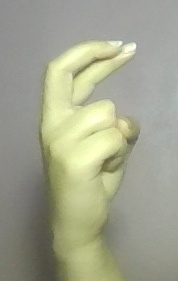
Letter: zay